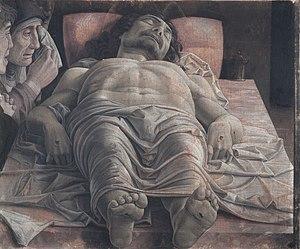
Andrea Mantegna, né à Isola di Carturo, vers 1431 et mort le 13 septembre 1506 à Mantoue, est un graveur et peintre italien de la Première Renaissance qui a rompu définitivement avec le style gothique en plein milieu du XVᵉ siècle, sans se départir de cette attitude tout au long de sa vie.
Le raccourci, dans les arts graphiques figuratifs, est l'application de la perspective appliquée à la figure humaine et aux autres formes dont le spectateur connaît les proportions. Représentés vus « du bout », ils sont plus courts sur le dessin que ce qu'ils sont habituellement.